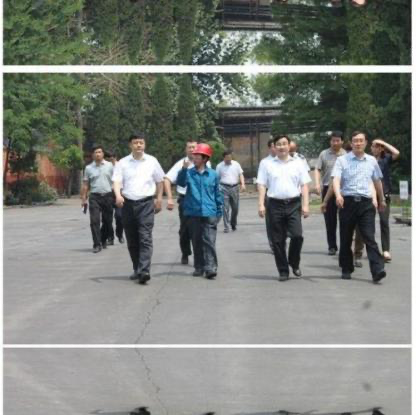
Objects in the image:
label: helmet
label: head
label: head
label: head
label: head
label: head
label: head
label: head
label: head
label: head
label: head
label: head
label: head
label: head
label: head
label: head